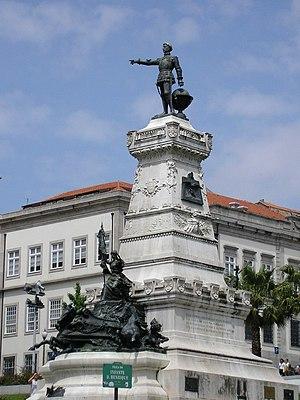
Porto est une ville du Portugal de 237 591 habitants et environ 1,2 million pour le Grand Porto. L'aire urbaine de Porto, quant à elle, compte près de 1,8 million d'habitants, ce qui en fait la seconde agglomération du pays après Lisbonne. Les deux villes ont souvent rivalisé par le passé. Elle est la capitale de la région Nord.